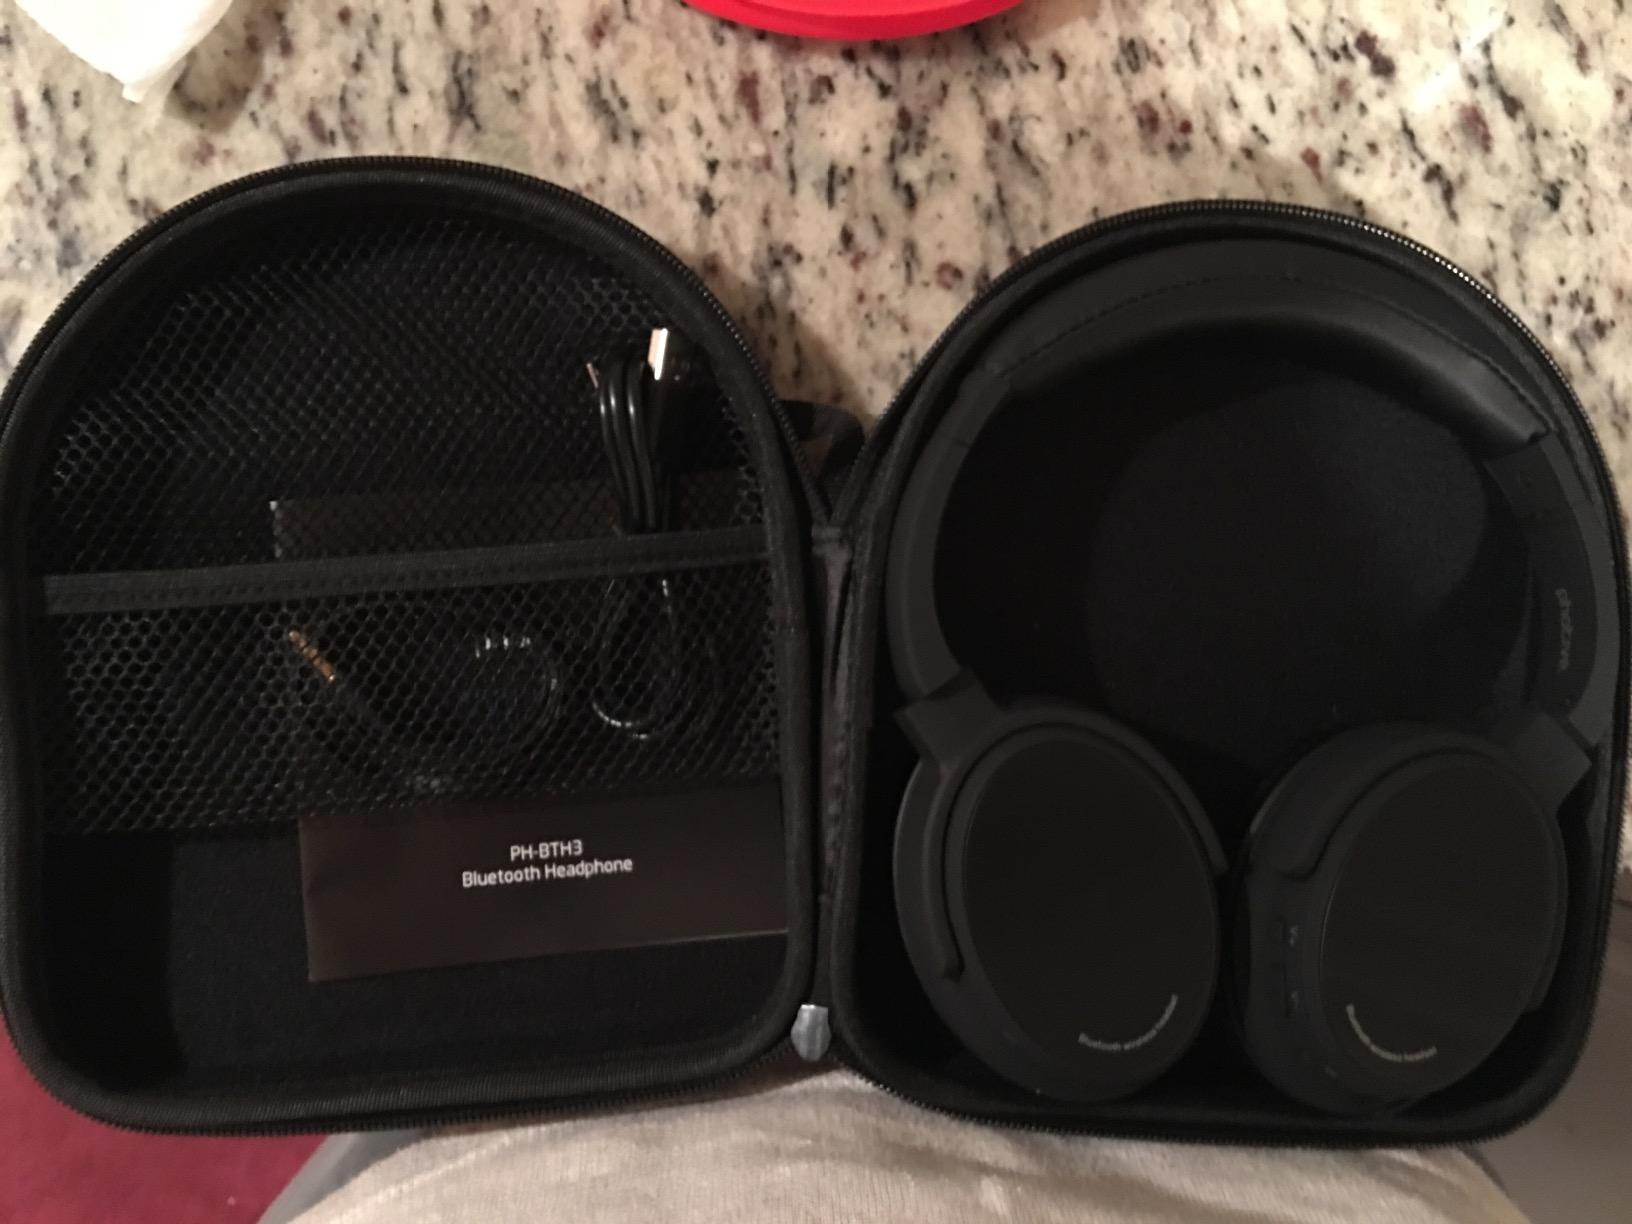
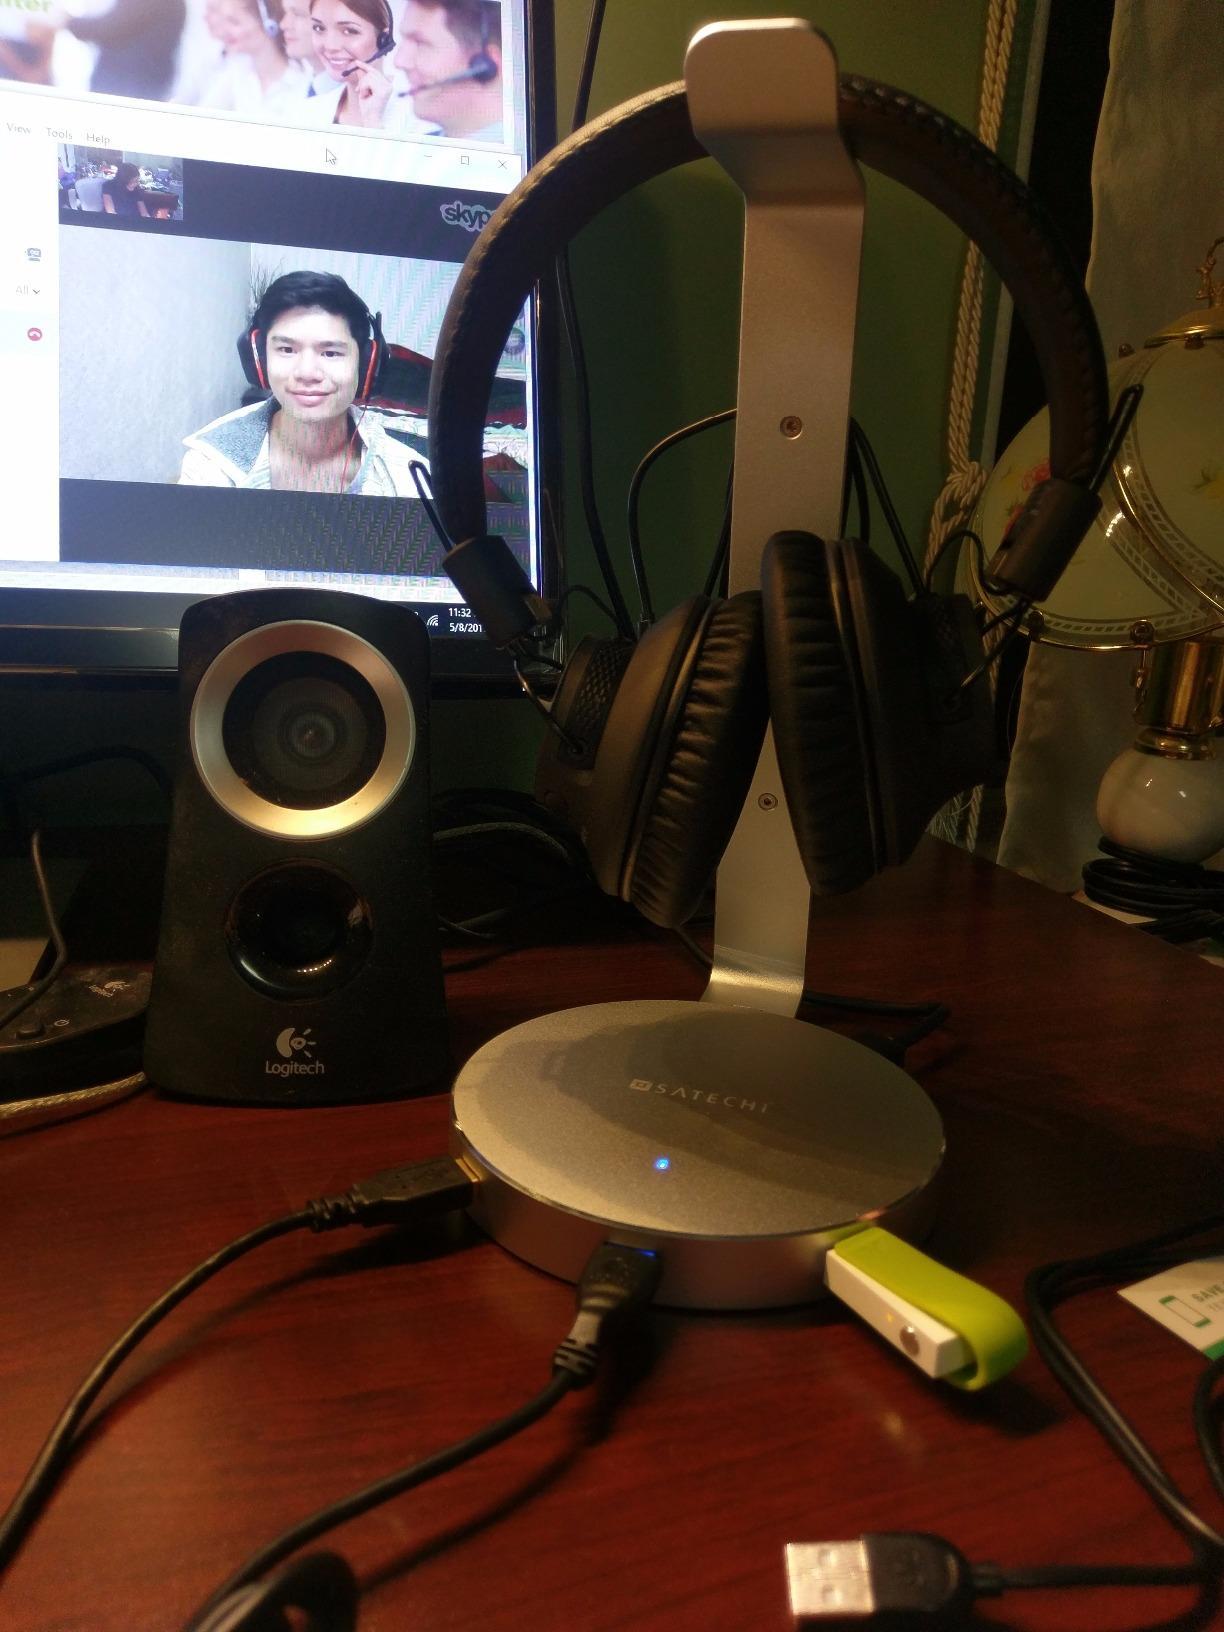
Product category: headphones
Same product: no